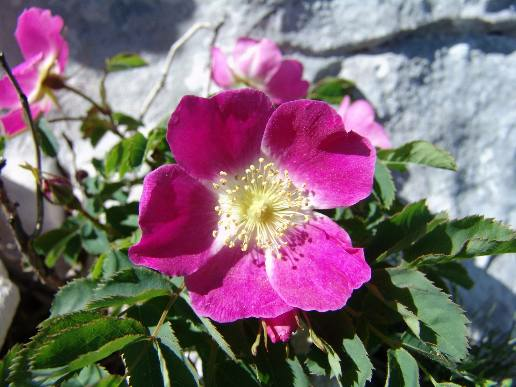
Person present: No